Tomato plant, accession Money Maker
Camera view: vertical (180 deg); turntable rotation: 330 degrees
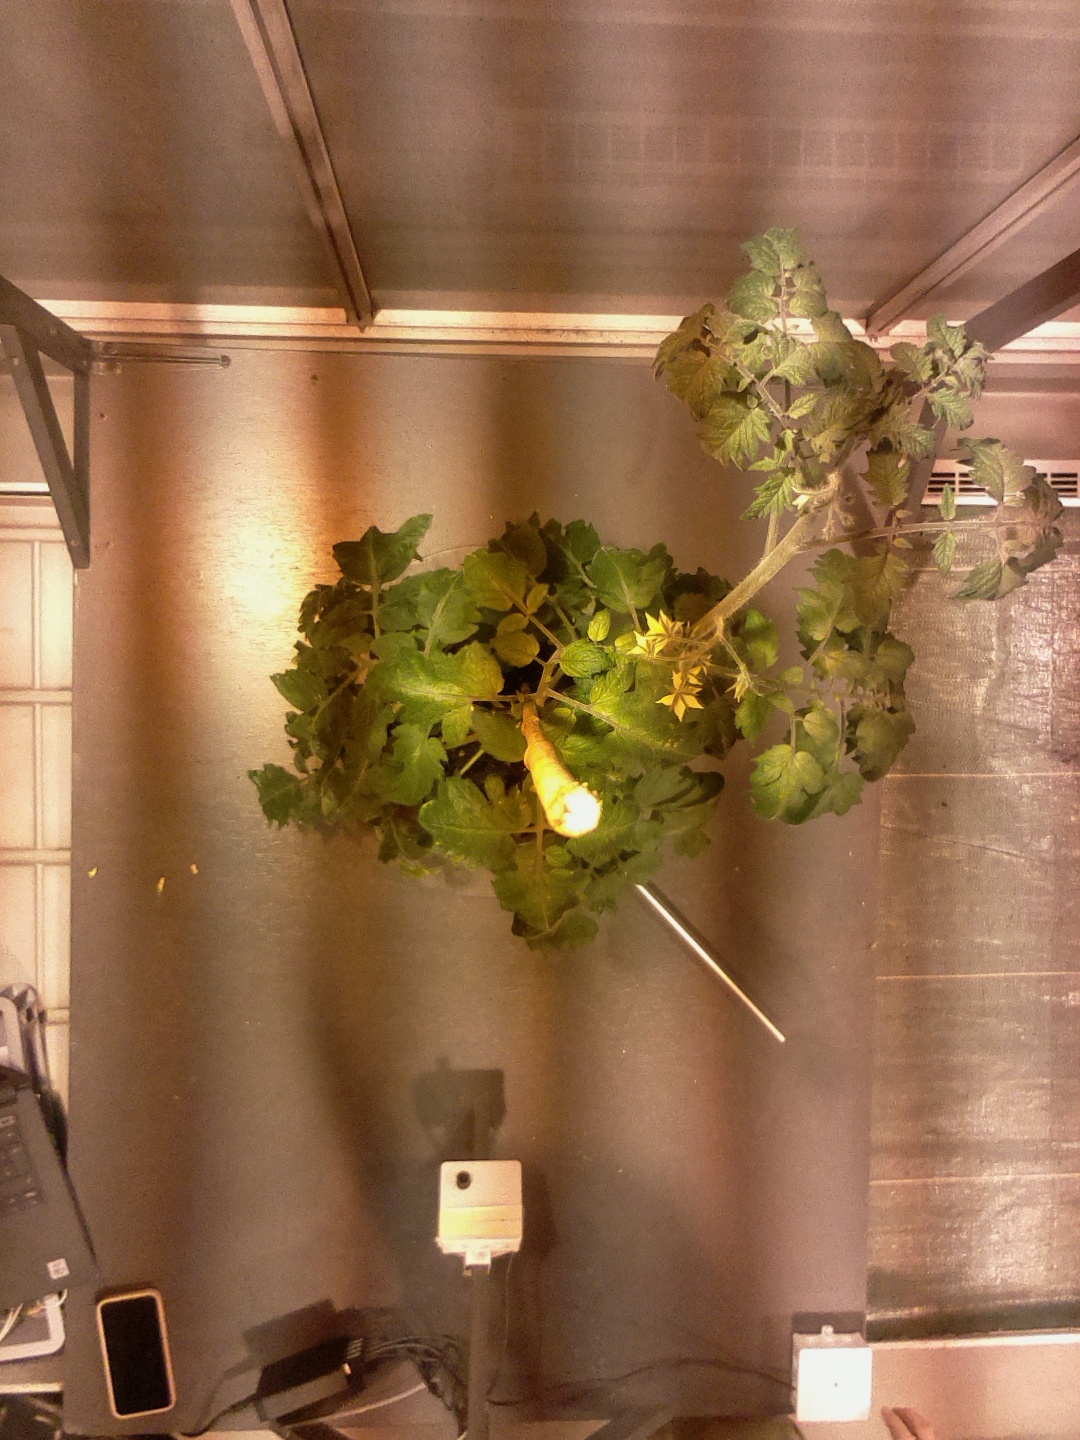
BBCH growth stage 68: Full flowering, 80%-90% of flowers open, more petals falling